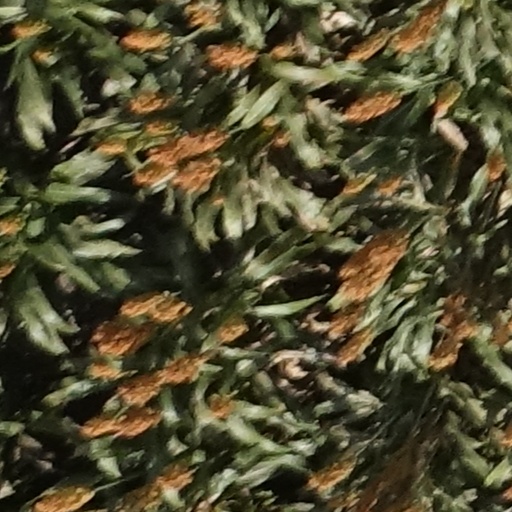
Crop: sorghum